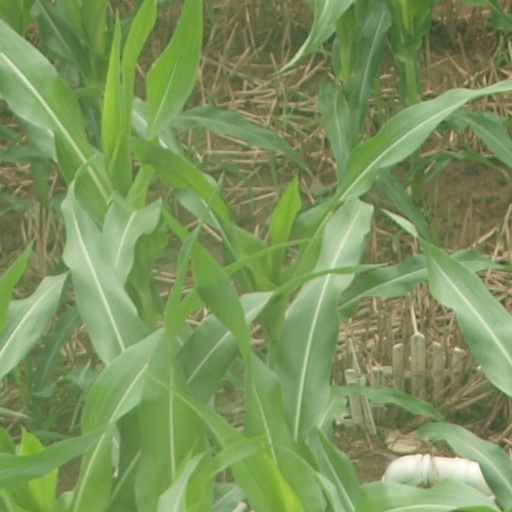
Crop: maize; corn